The Final Judgement

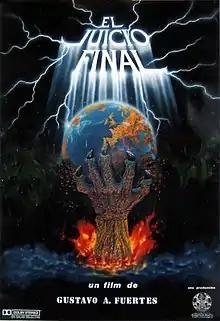

The Final Judgment (1992), original title El juicio final (1992), is a Spanish short film, written, directed and produced by Gustavo Fuertes. Fuertes also took control of special effects, make-up and editing.